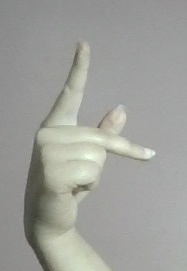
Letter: dha